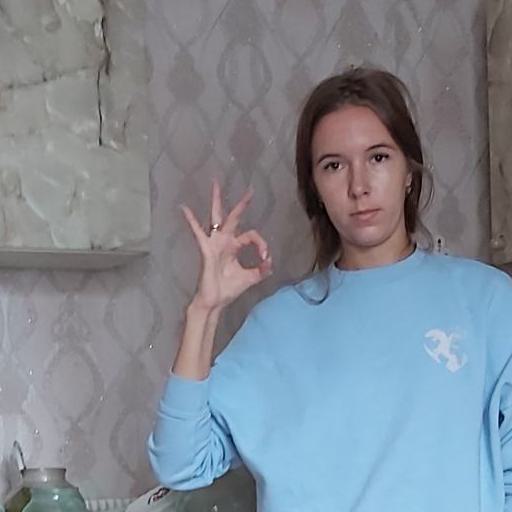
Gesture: ok